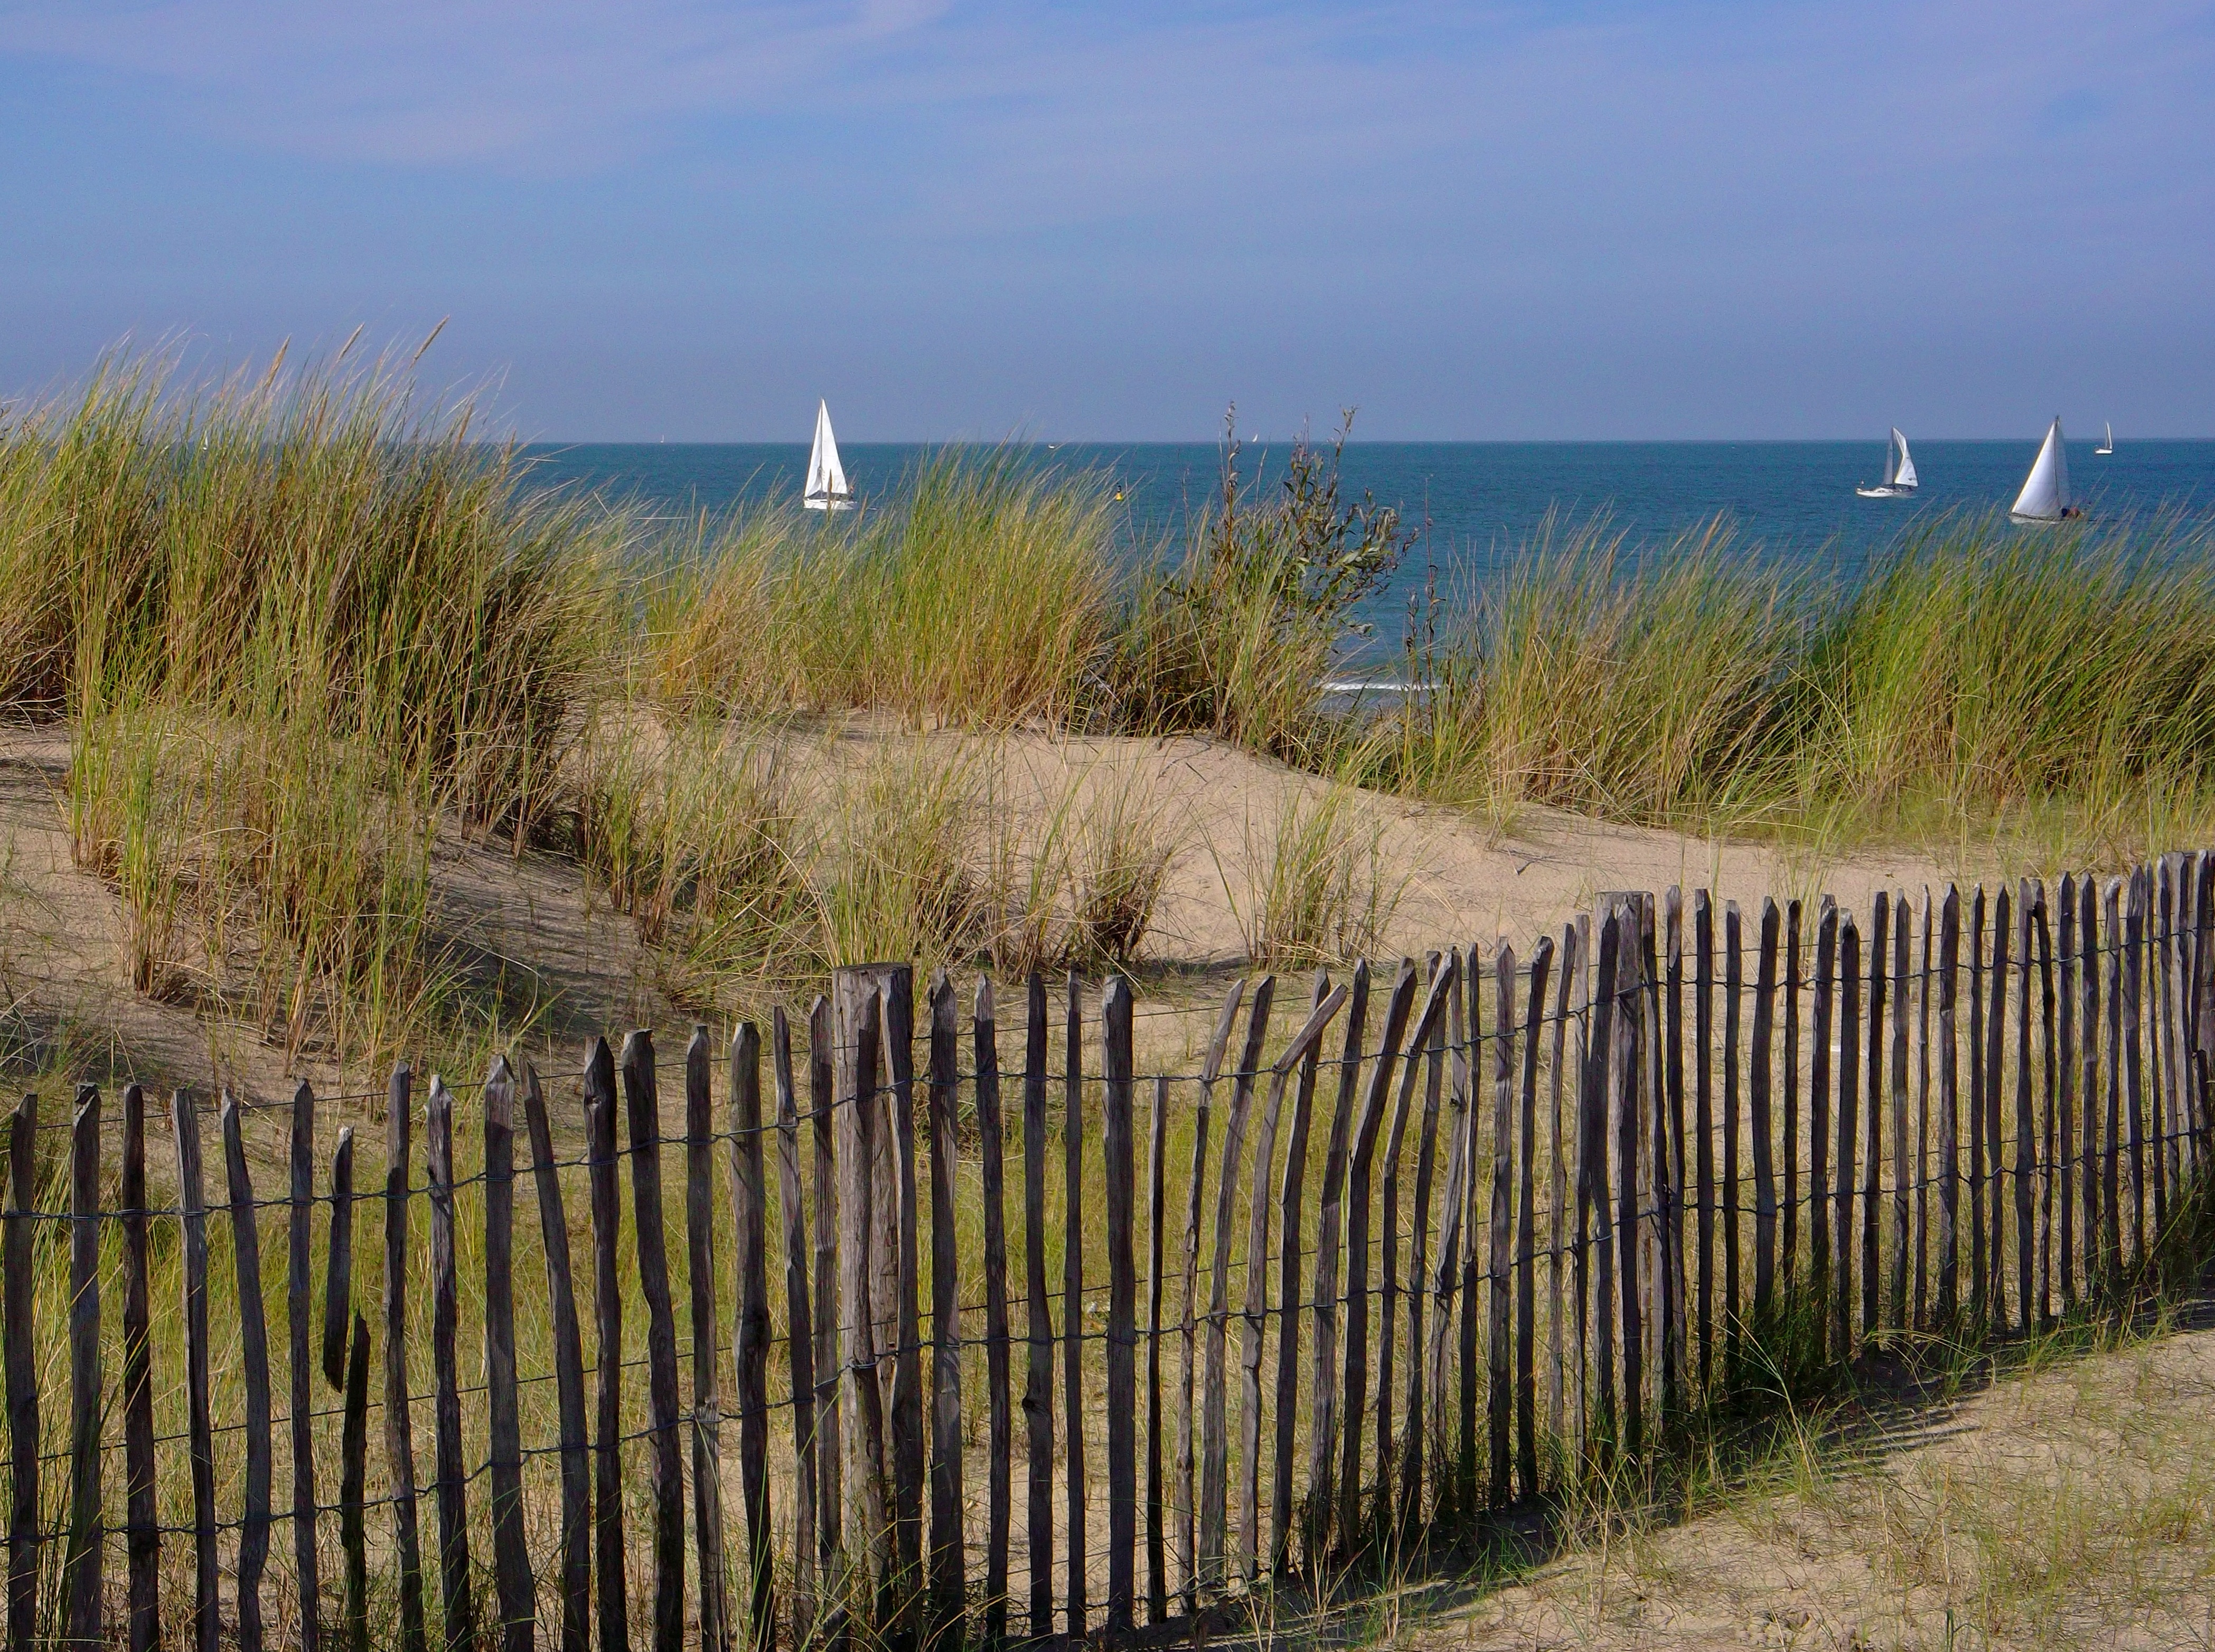
beach, coast, tree, water, grass, sand, fence, vineyard, field, holiday, agriculture, terrain, waterway, dunes, wetland, habitat, sailing boats, rural area, outdoor structure, home fencing